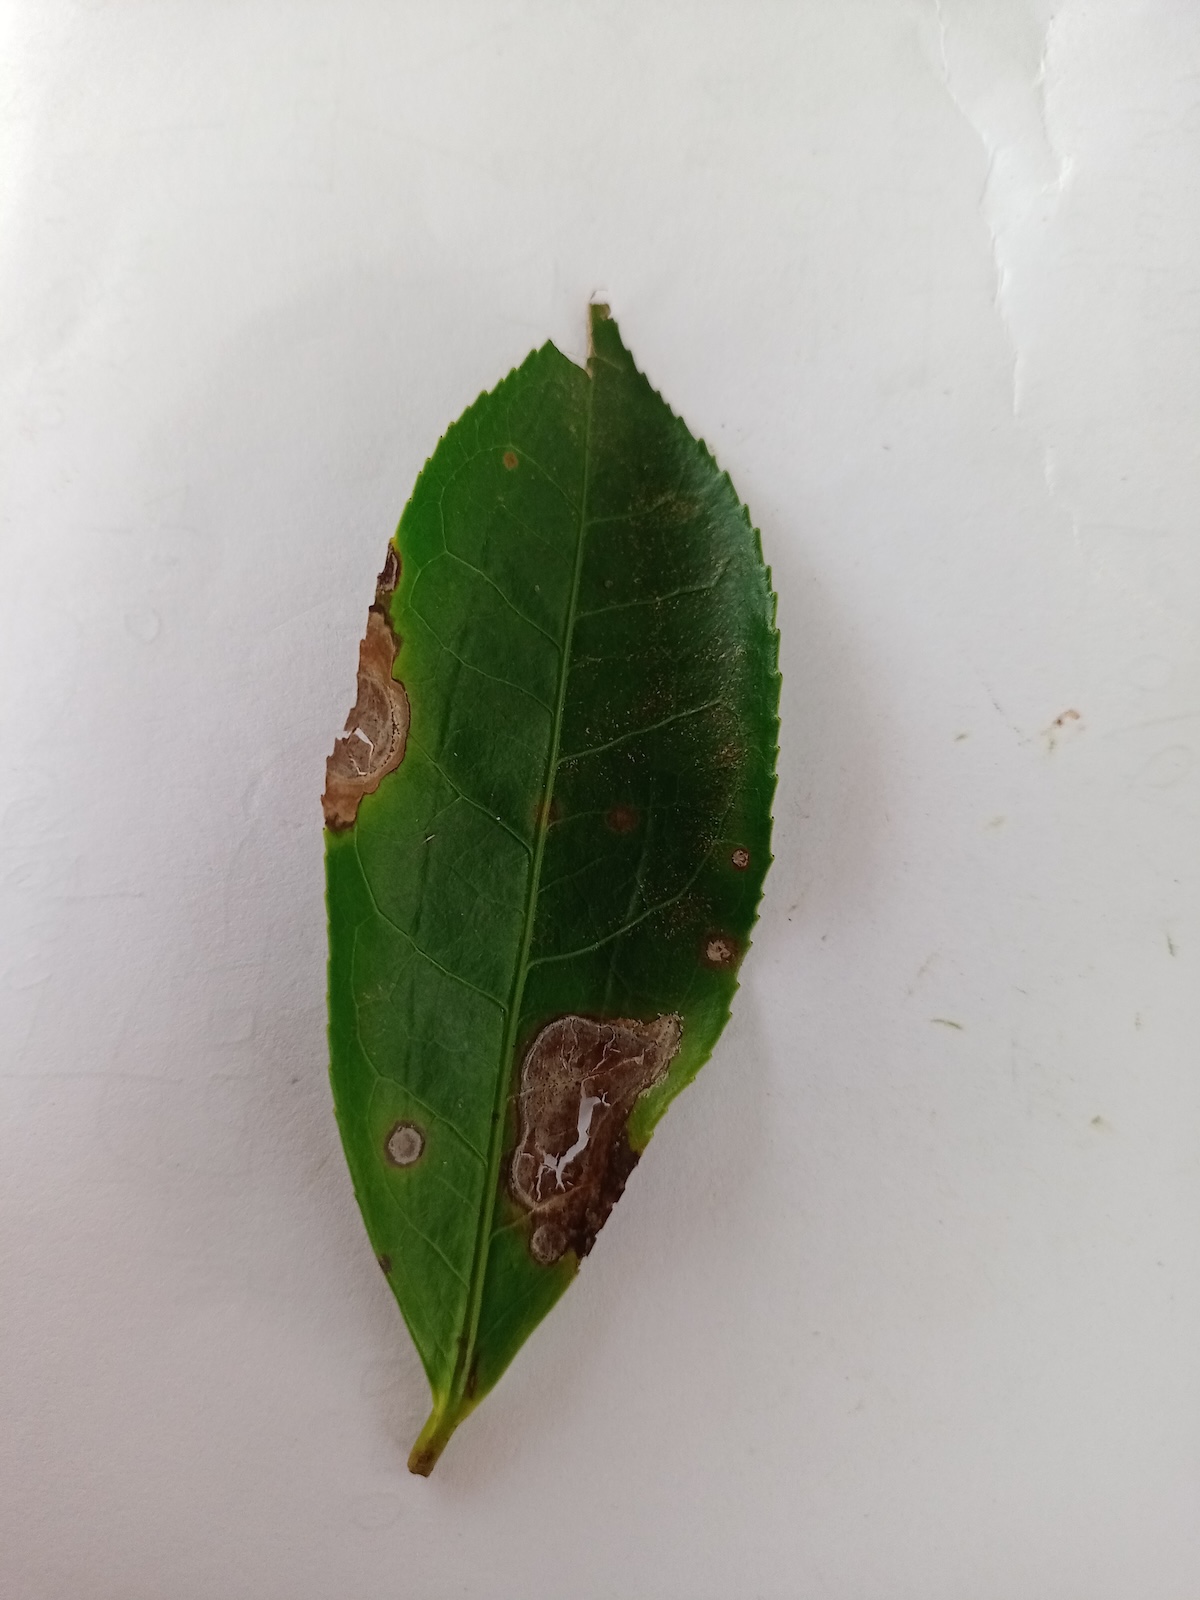
Label: Gray Blight